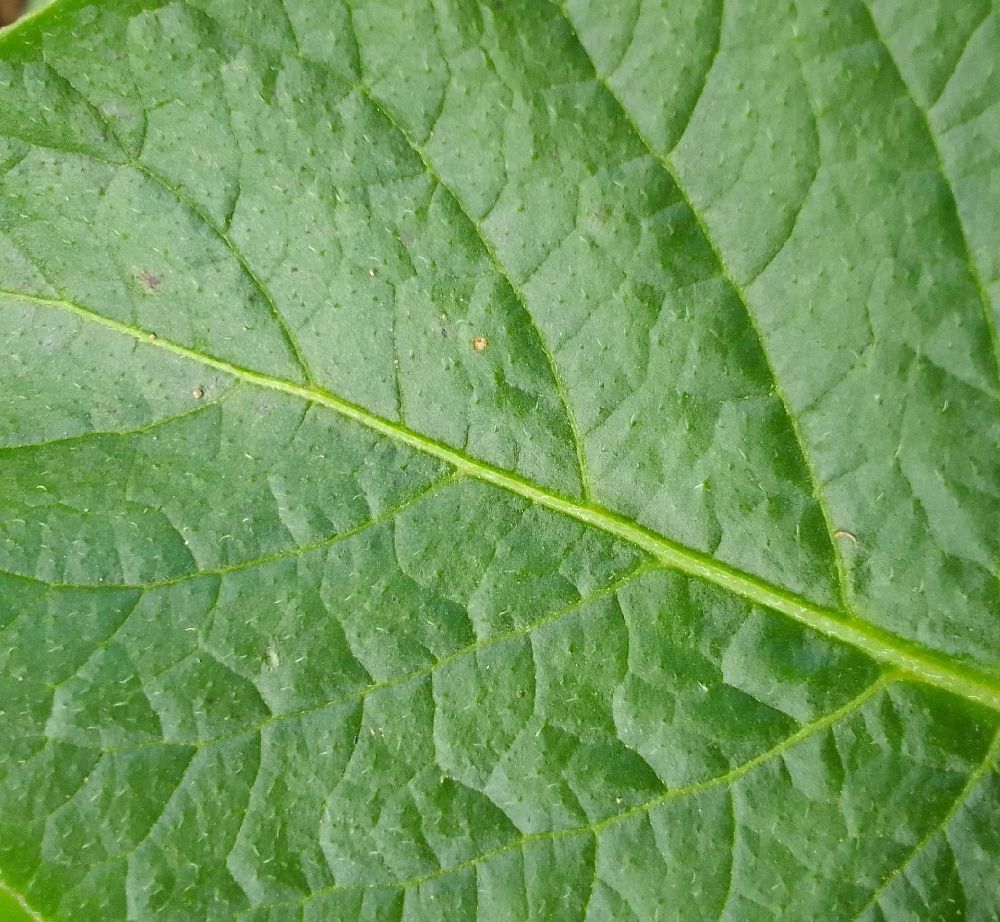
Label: Healthy